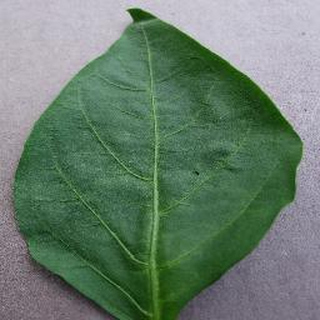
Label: healthy_bell_pepper